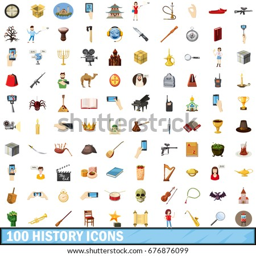
history icons set in cartoon style for any design